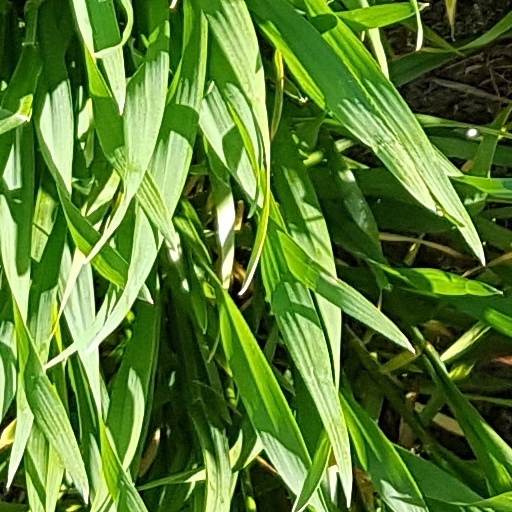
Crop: wheat